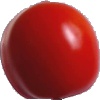
Label: Tomato 4